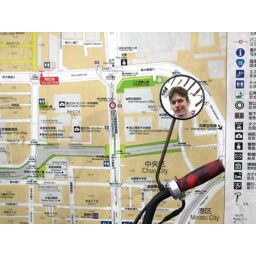
A scooter mirror puts Andy on an English friendly map in Tsukiji, outside the chaotic fish market in Tokyo.